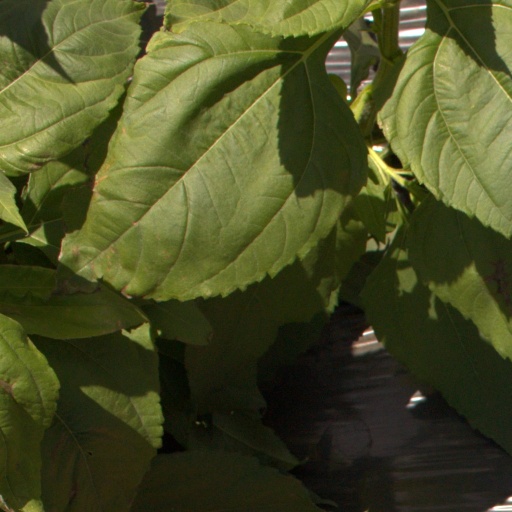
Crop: Jerusalem artichoke